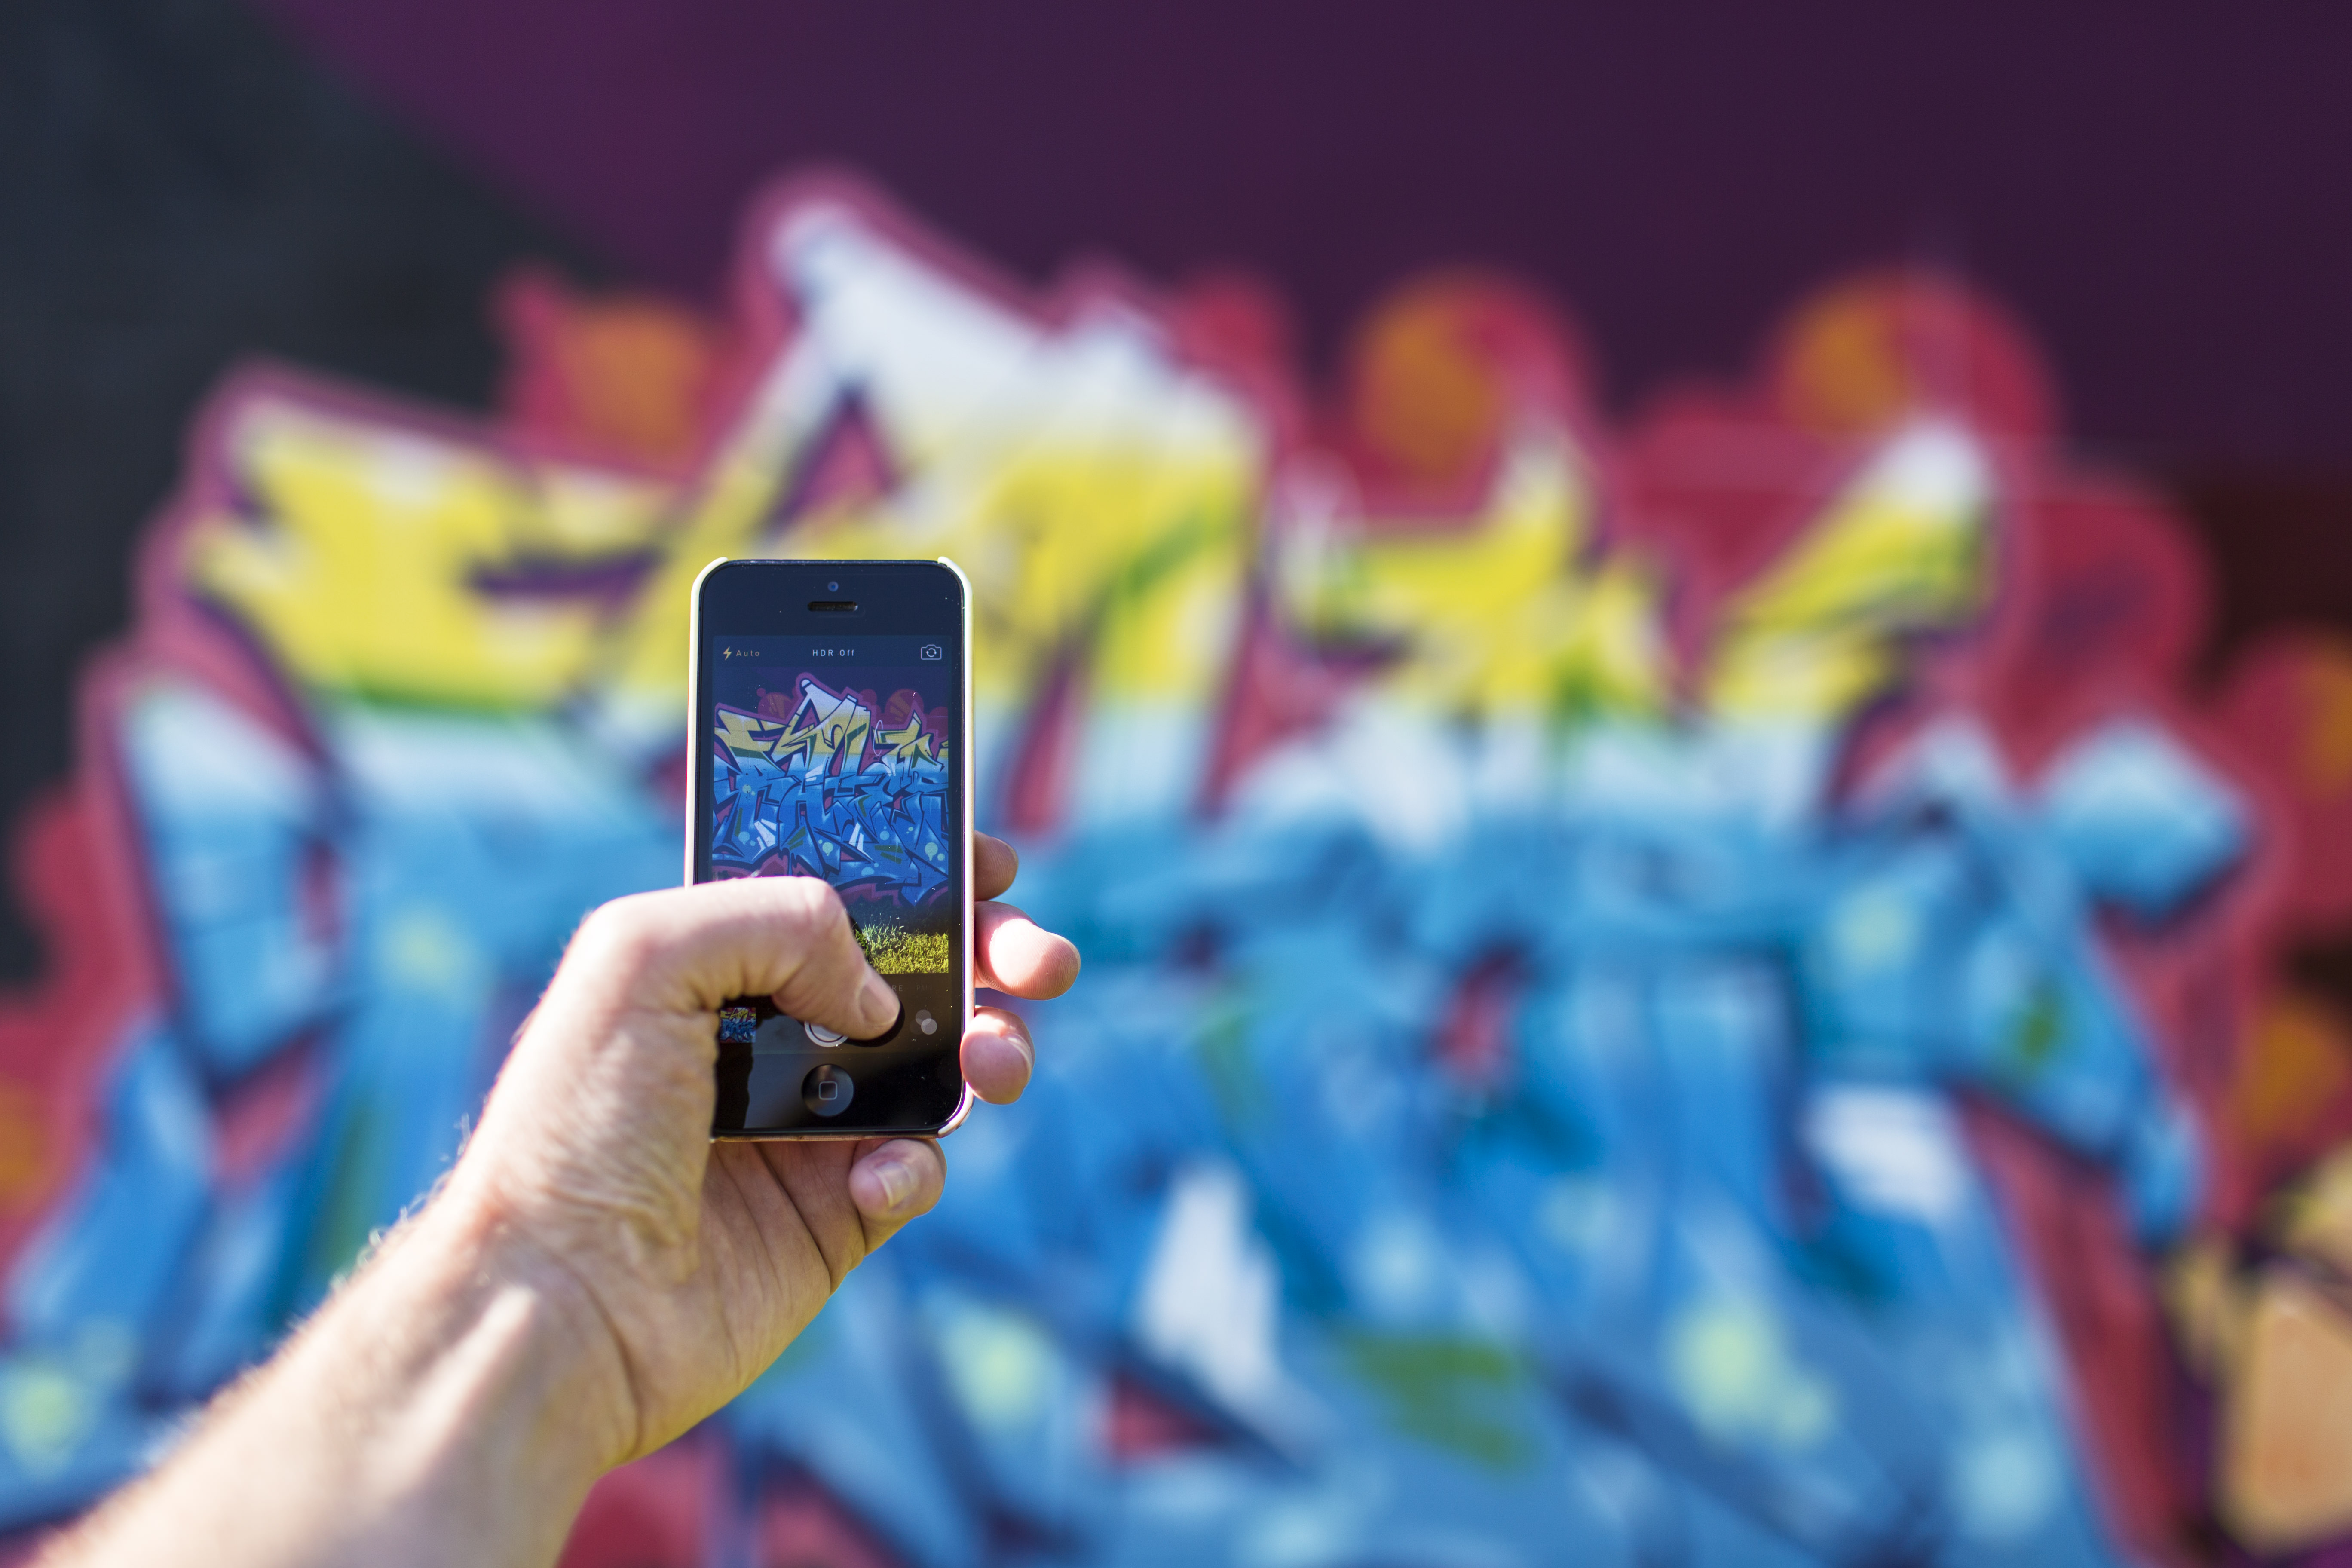
iphone, smartphone, creative, photography, photographer, play, touch, color, blue, graffiti, toy, mobile phone, street art, taking photo, creativity, party, pov, touchscreen, ios, wall art